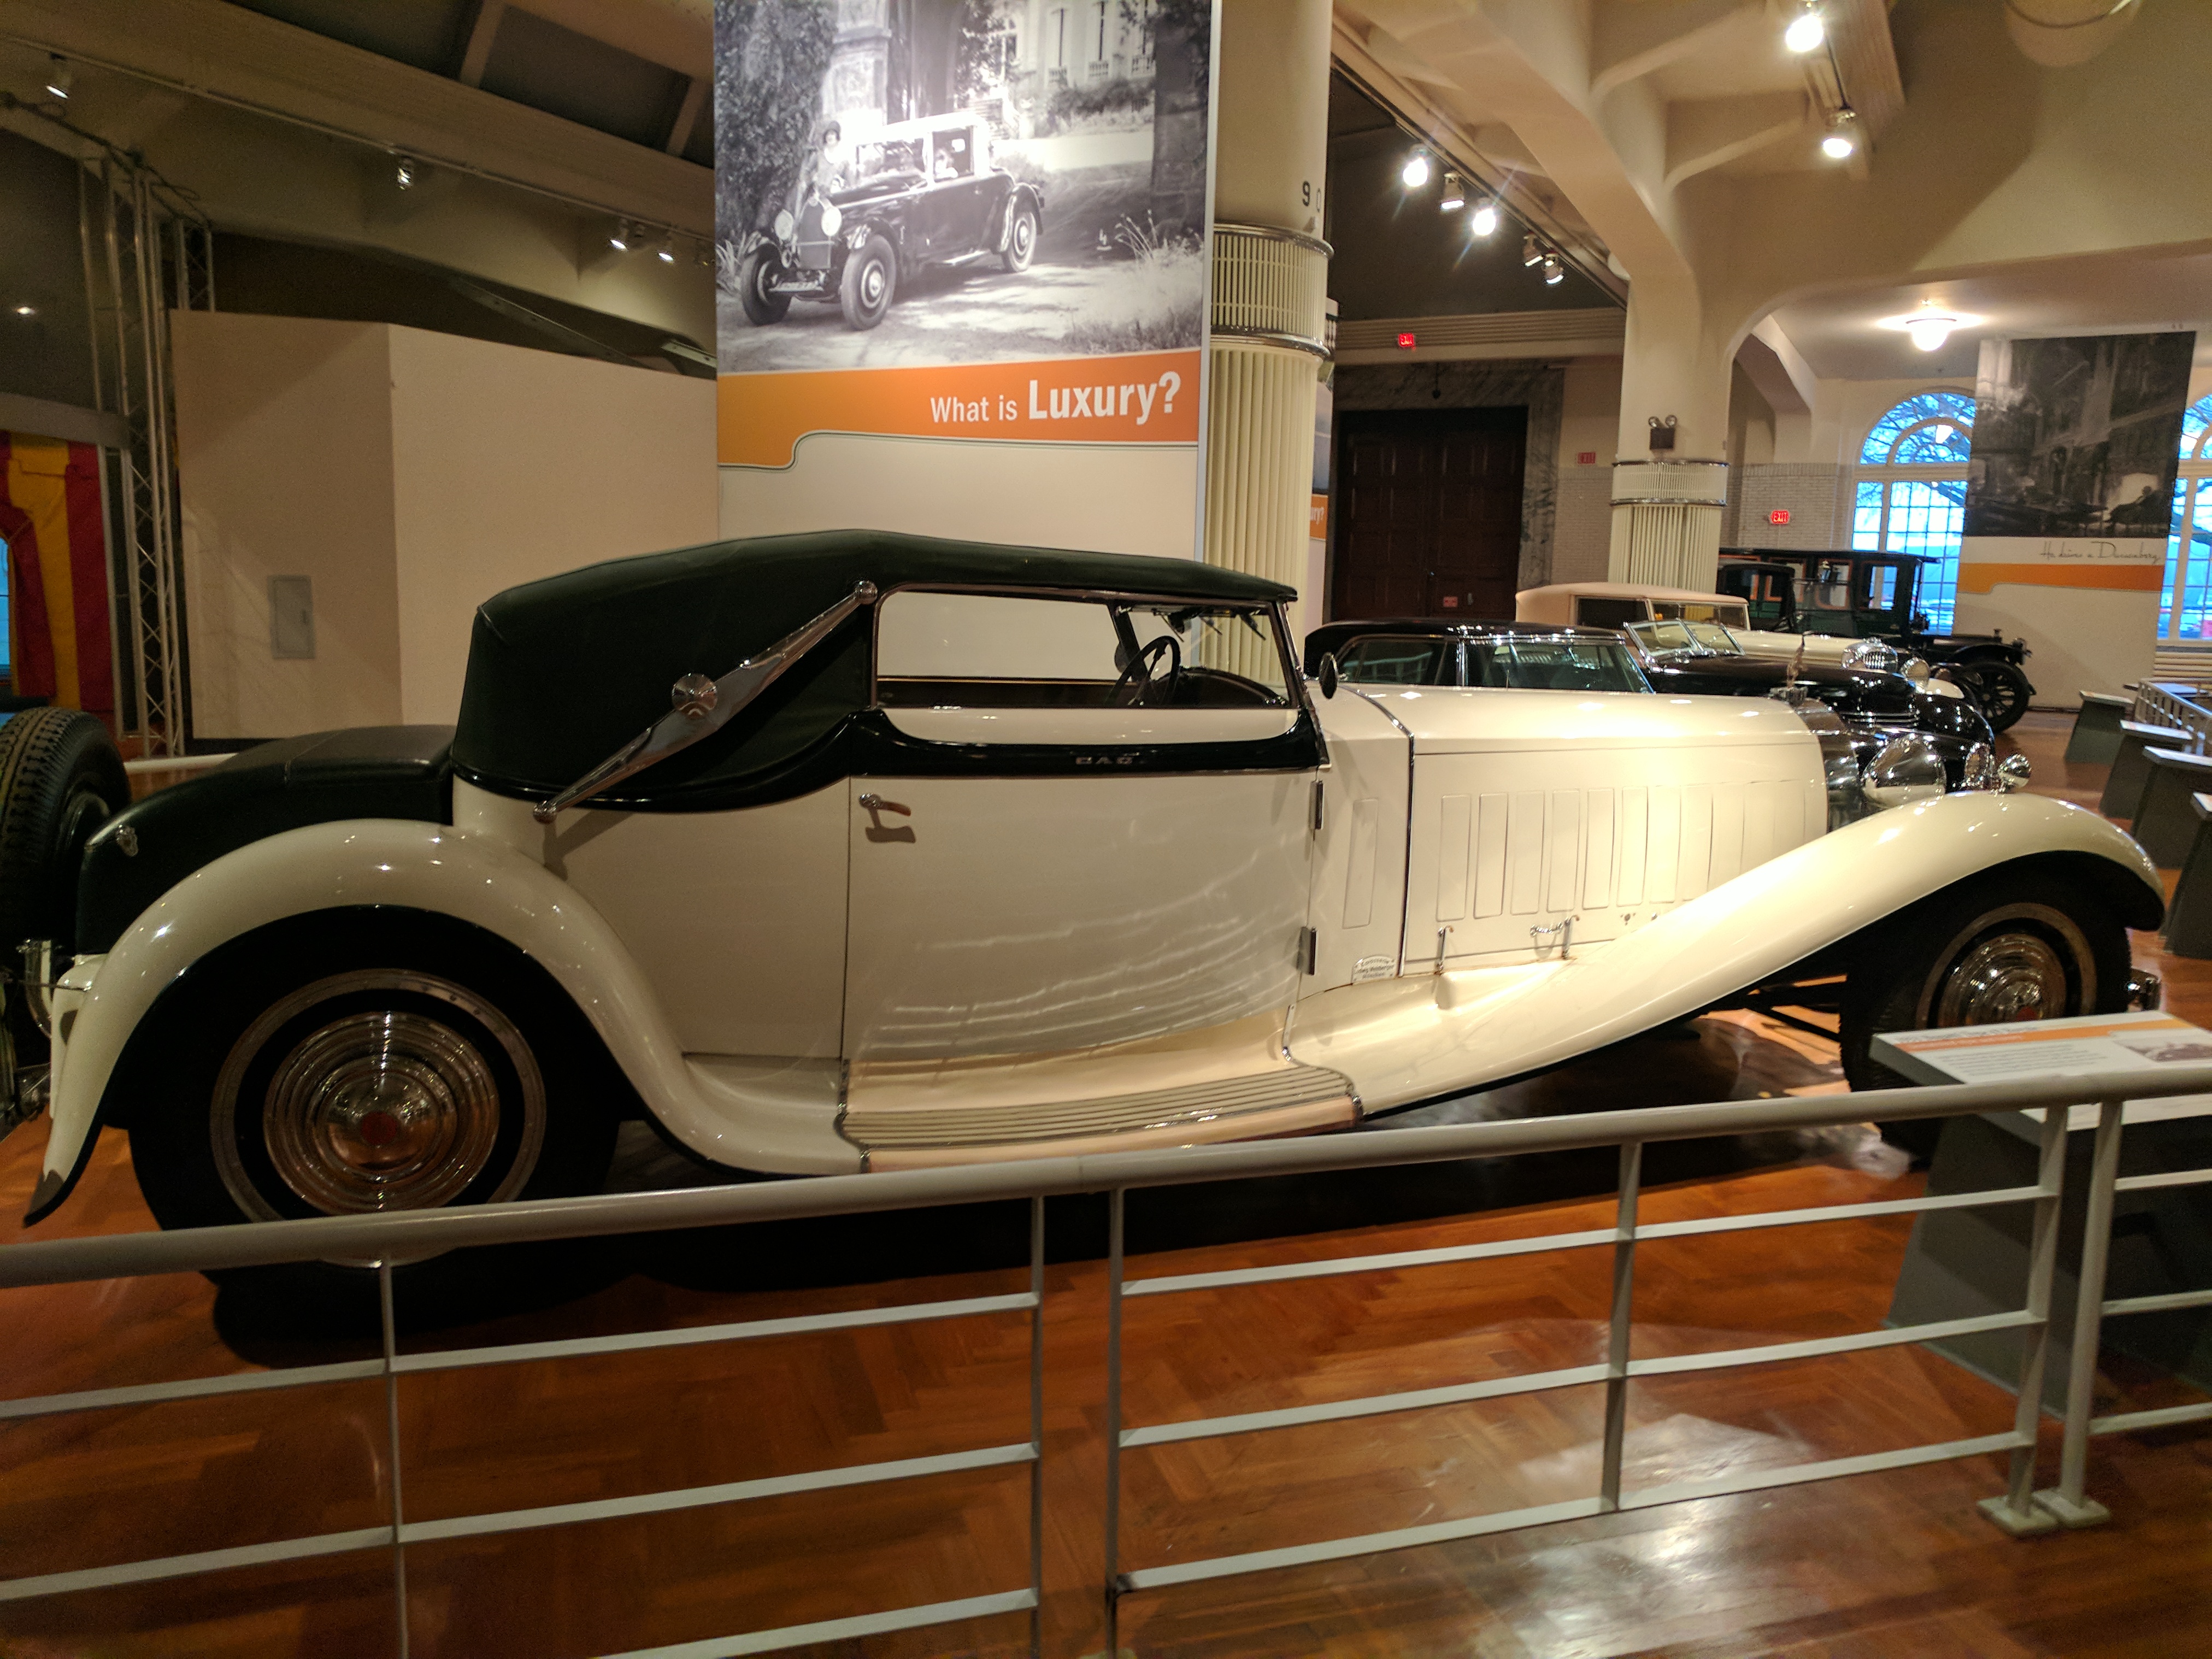
ford, museum, car, cars, auto, automobile, automobiles, machine, machines, land vehicle, vintage car, classic car, classic, vehicle, antique car, coupe, Bugatti royale, sedan, convertible, Horch 853, mercedes benz 500k